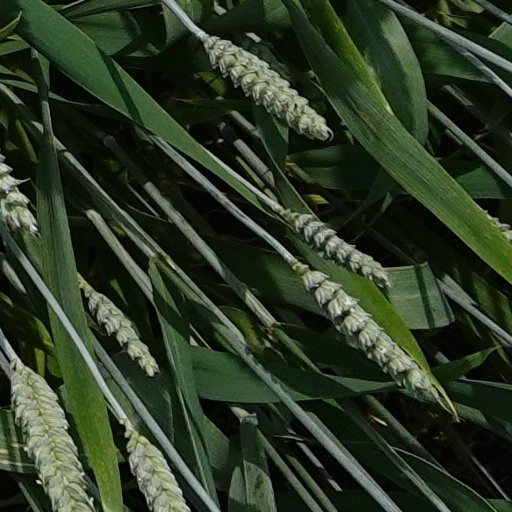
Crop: wheat